The Domain, Sydney

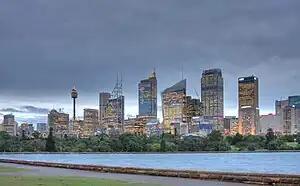
Sydney skyline at dusk, view from Mrs Macquarie Point, The Domain

The Domain today begins in the south on St Mary's Road, to the north of St Mary's Cathedral and the northeast of Hyde Park, and ends in the north at Mrs Macquarie's Point, a headland on Sydney Harbour. It is roughly divided into three sections by a road running north–south (Art Gallery Road in the south, Mrs Macquarie's Road in the north), and the east-west Cahill Expressway: the Domain occupies roughly the south-west, south-east and north-east quadrants formed by these roads, while the Royal Botanic Garden is to the north-west. From the north-west corner of the south-west quadrant, a small band of parkland extends north along the western edge of the Royal Botanic Garden, leading to an elevated open area overlooking the Sydney Opera House, which is also part of The Domain.